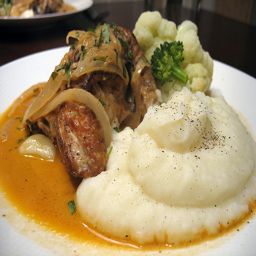
There is a plate with a meat and mashed potatoes
A white plate has mash potatoes, broccoli, and a meet dish on it.
a white plate with some mashed potatoes cauliflower and some meat
chicken, mashed potatoes and cauliflower with broccoli in sauce on a white plate
Two plates of food sitting on a table.